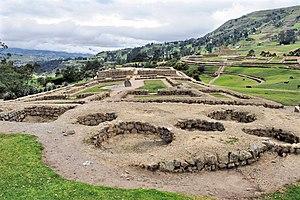
Ingapirca, Ecuador, site archéologique des Cañaris-Incas: ruines de chambres de stockage d'aliments des Cañaris.